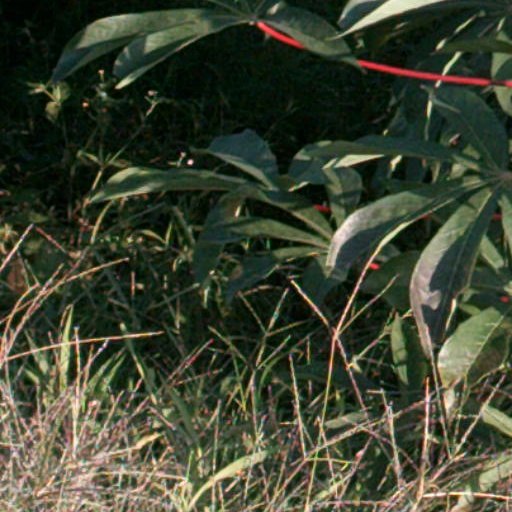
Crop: cassava